Lenzing AG

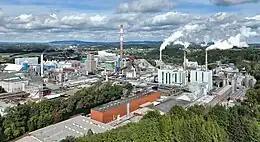
Lenzing AG in Lenzing

The company's history goes back to 1892, when Emil Hamburger, an industrialist, operated a paper mill in Lenzing, Austria.